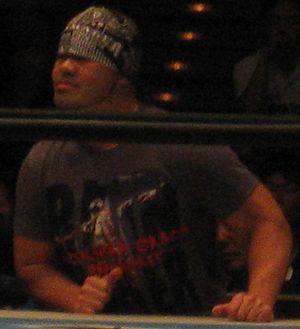
Keiji Takayama, né le 13 novembre 1986 à Musashimurayama, Tokyo, Japon est un catcheur japonais, qui est principalement connu pour son travail à la New Japan Pro Wrestling.